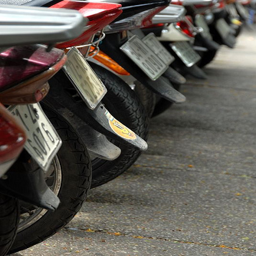
A row of parked motorcycles sitting in a parking lot.
The back ends of a line of parked motorcycles.
Motorcycles sit parked with their license plates in a straight line.
A closeup of a line of motorcycle's license plates.
THERE ARE SEVERAL MOTOR BIKES PARKED ON THE STREET